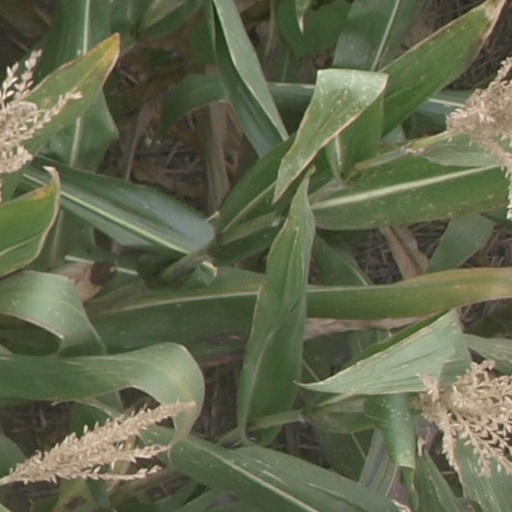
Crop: maize; corn